Frente de Juventudes

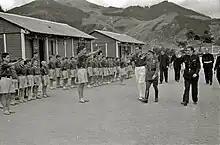
Military authorities visiting the Youth Front camp in Orio, Gipuzkoa.

The founding law also established the roles of a physical education advisor and a religion advisor. The first individuals to hold these positions were Lieutenant General Joaquín Agulla and Jiménez-Coronado and Patriarch Leopoldo Eijo y Garay, respectively.